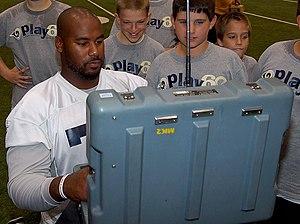
Jason Smith, né le 30 avril 1986 à Dallas, est un joueur américain de football américain évoluant au poste d'offensive tackle.